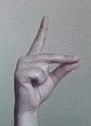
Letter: ta